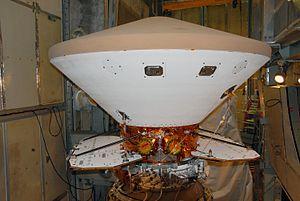
Phoenix est une sonde spatiale américaine de la NASA qui s'est posée le 25 mai 2008 sur le sol de la planète Mars dans la région de Vastitas Borealis près de la calotte polaire Nord. La sonde spatiale, qui n'est pas mobile, doit analyser sur place la composition du sol et de l'atmosphère pour répondre aux questions soulevées par la confirmation de la présence d'eau au niveau de la calotte polaire par l'orbiteur Mars Odyssey de l'agence spatiale américaine. Ses principaux objectifs sont de collecter des données permettant de reconstituer le cycle de l'eau sur Mars, aujourd'hui et par le passé, d'identifier les molécules organiques et volatiles présents dans le sol afin de déterminer si celui-ci pourrait permettre l'existence de certaines formes de vie et enfin étudier le climat dans cette région polaire de la planète.